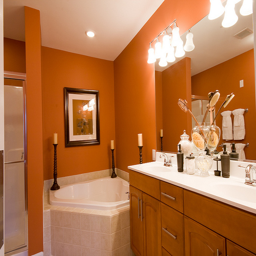
A fully stocked bathroom with a vanity mirror.
A bathroom with a whirlpool tub and candles
A bathroom painted orange and decorated with candles.
A LUXURIOUS BATHROOM COMPLETE WITH JACUZZI TUB AND STAND ALONE SHOWER
A bathroom with a shower stall and a tub.